History of Kuwait

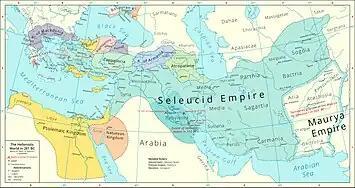
The Seleucid Empire at its greatest extent.

After an apparent abandonment of about seven centuries, the bay of Kuwait was repopulated during the Achaemenid period (c. 550‒330 BC). In 4th century BC, the ancient Greeks colonized the bay of Kuwait under Alexander the Great, the ancient Greeks named mainland Kuwait "Larissa" and Failaka was named "Ikaros".